USDA soil taxonomy

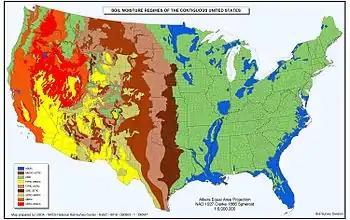
United States distribution of soil moisture regimes

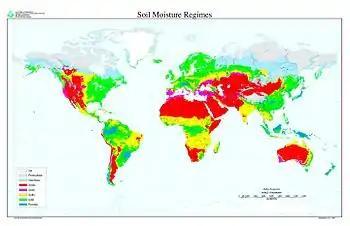
Global distribution of soil moisture regimes

The soil moisture regime, often reflective of climatic factors, is a major determinant of the productivity of terrestrial ecosystems, including agricultural systems. The soil moisture regimes are defined based on the levels of the groundwater table and the amounts of soil water available to plants during a given year in a particular region. Several moisture regime classes are used to characterize soils. These categories are terminology modifiers at the soil suborder level of characterization.